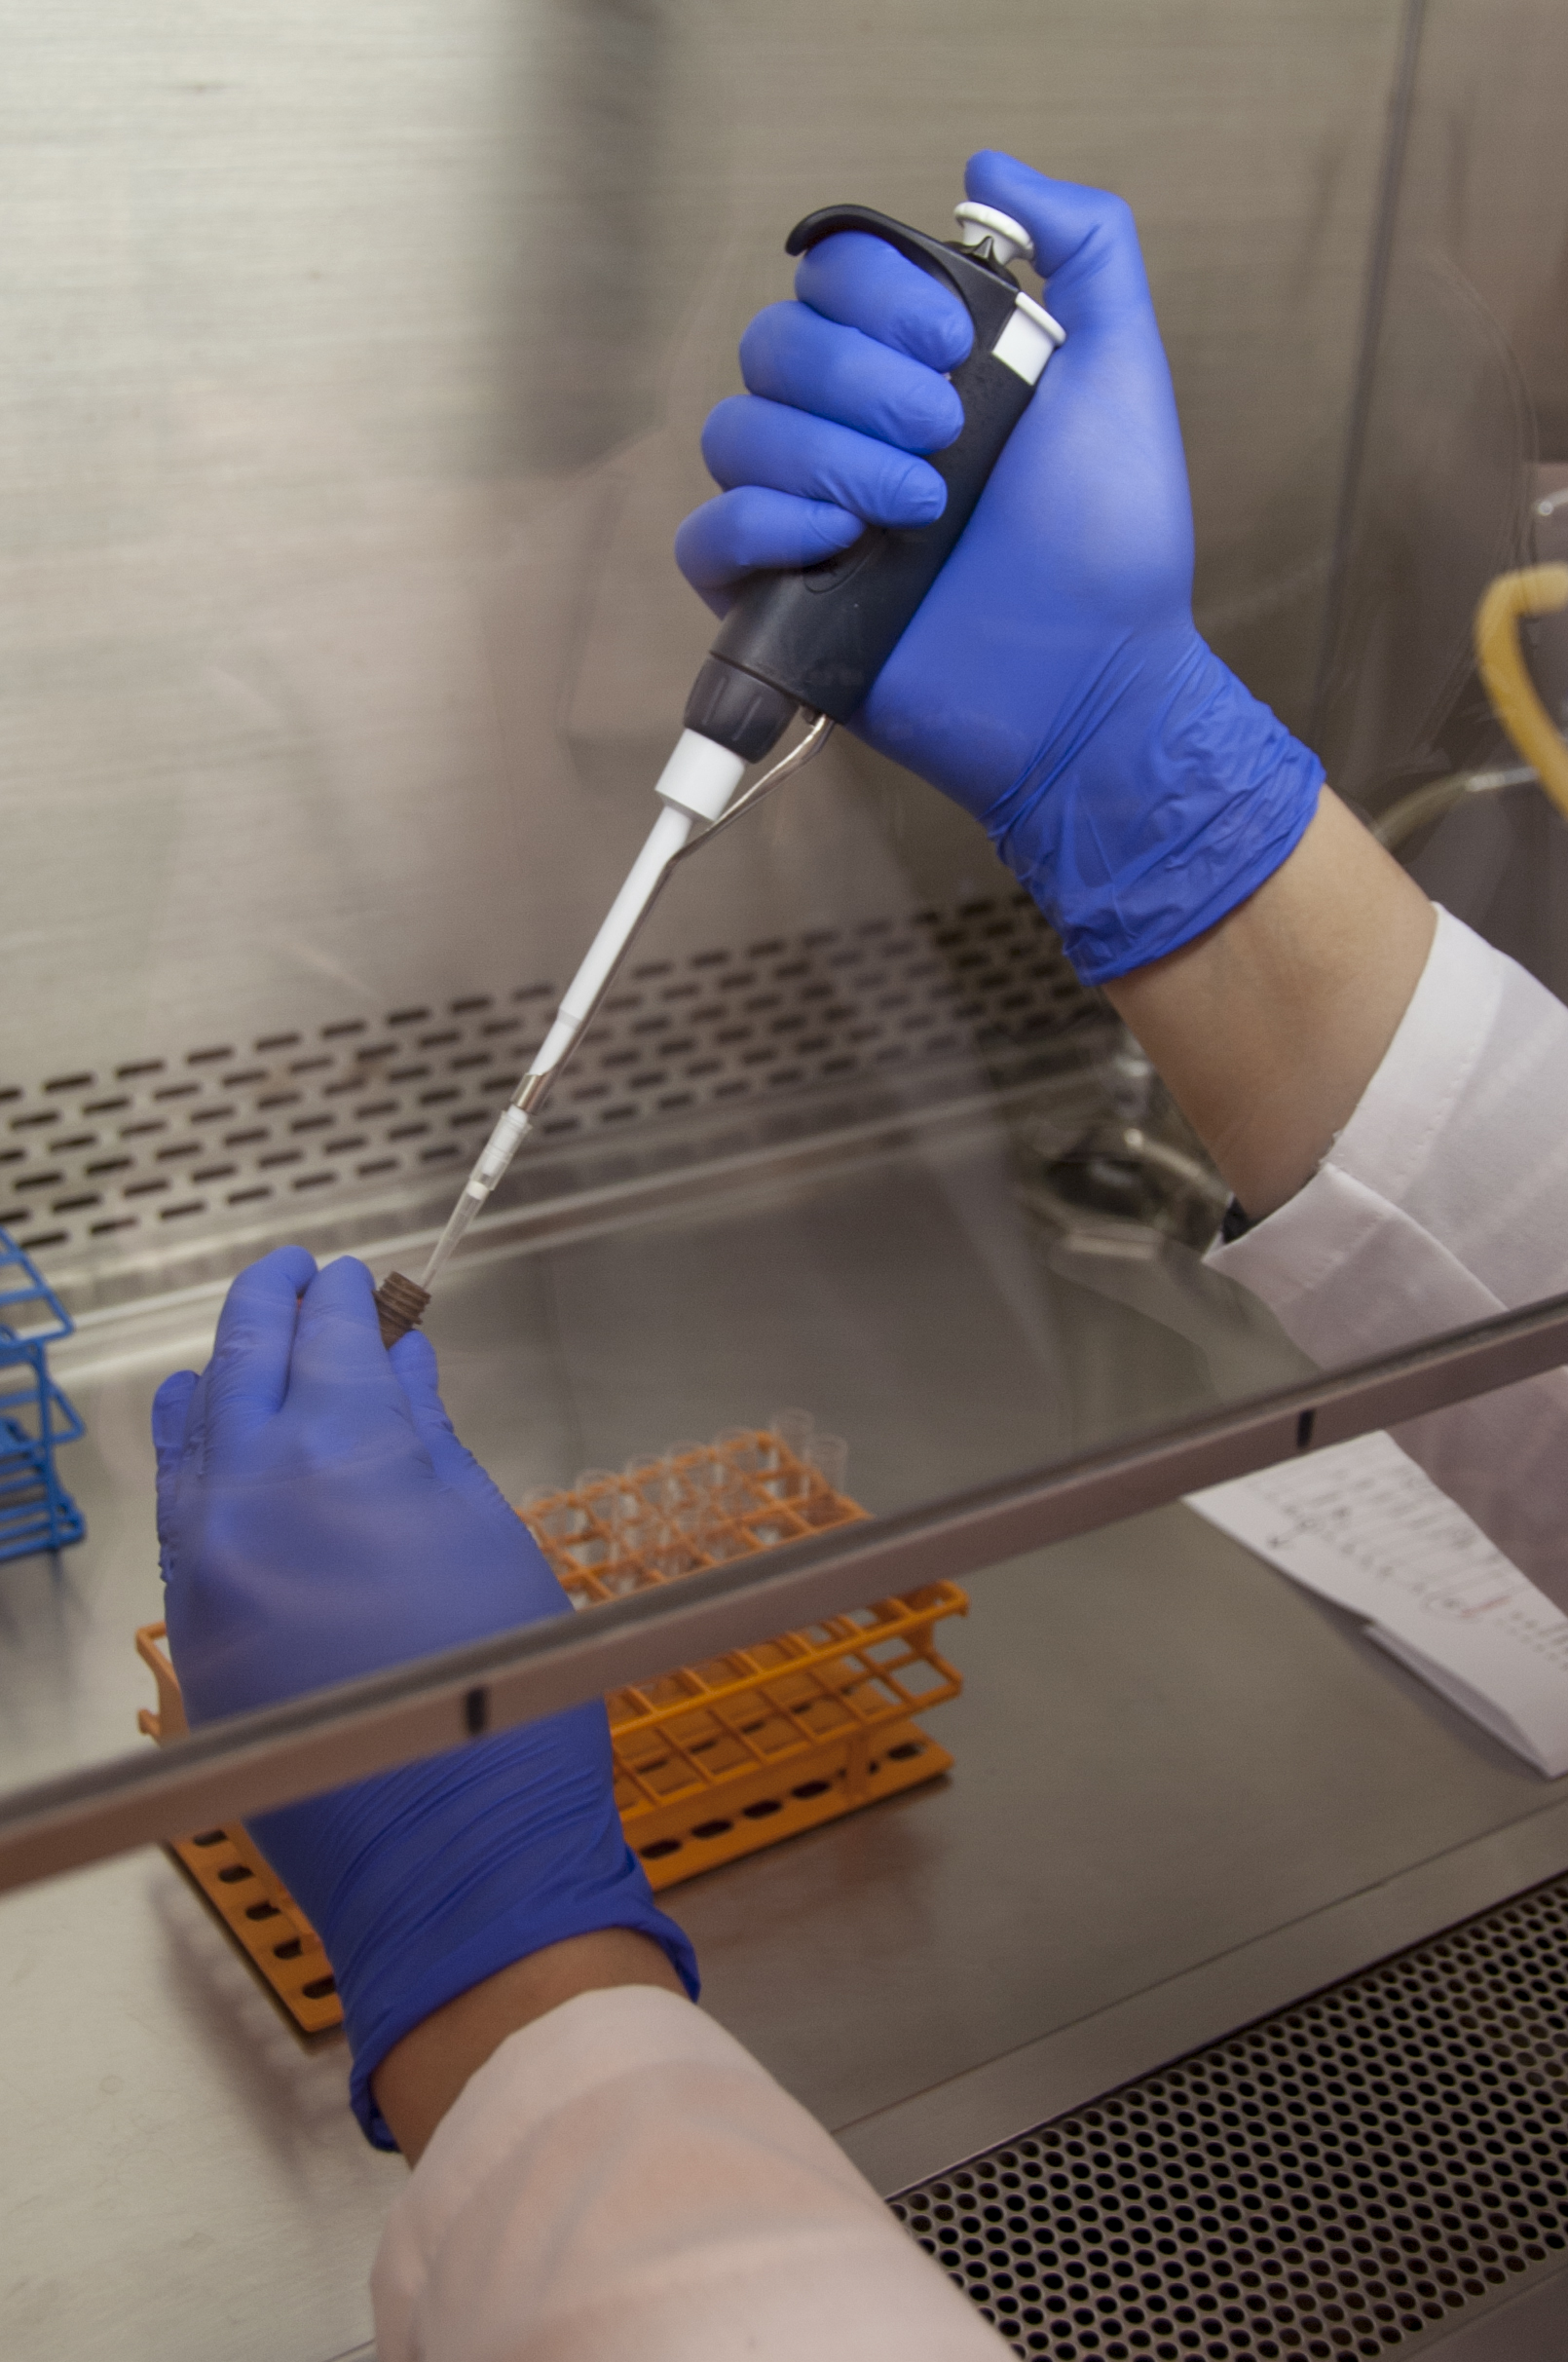
Heba Degheidy, M.D., Ph.D., a visiting research associate at FDA, works with stem cell samples in an FDA laboratory on the National Institutes of Health campus in Bethesda, Md. To learn more about stem cell research, read this FDA Consumer
Specialty: regenerative medicine